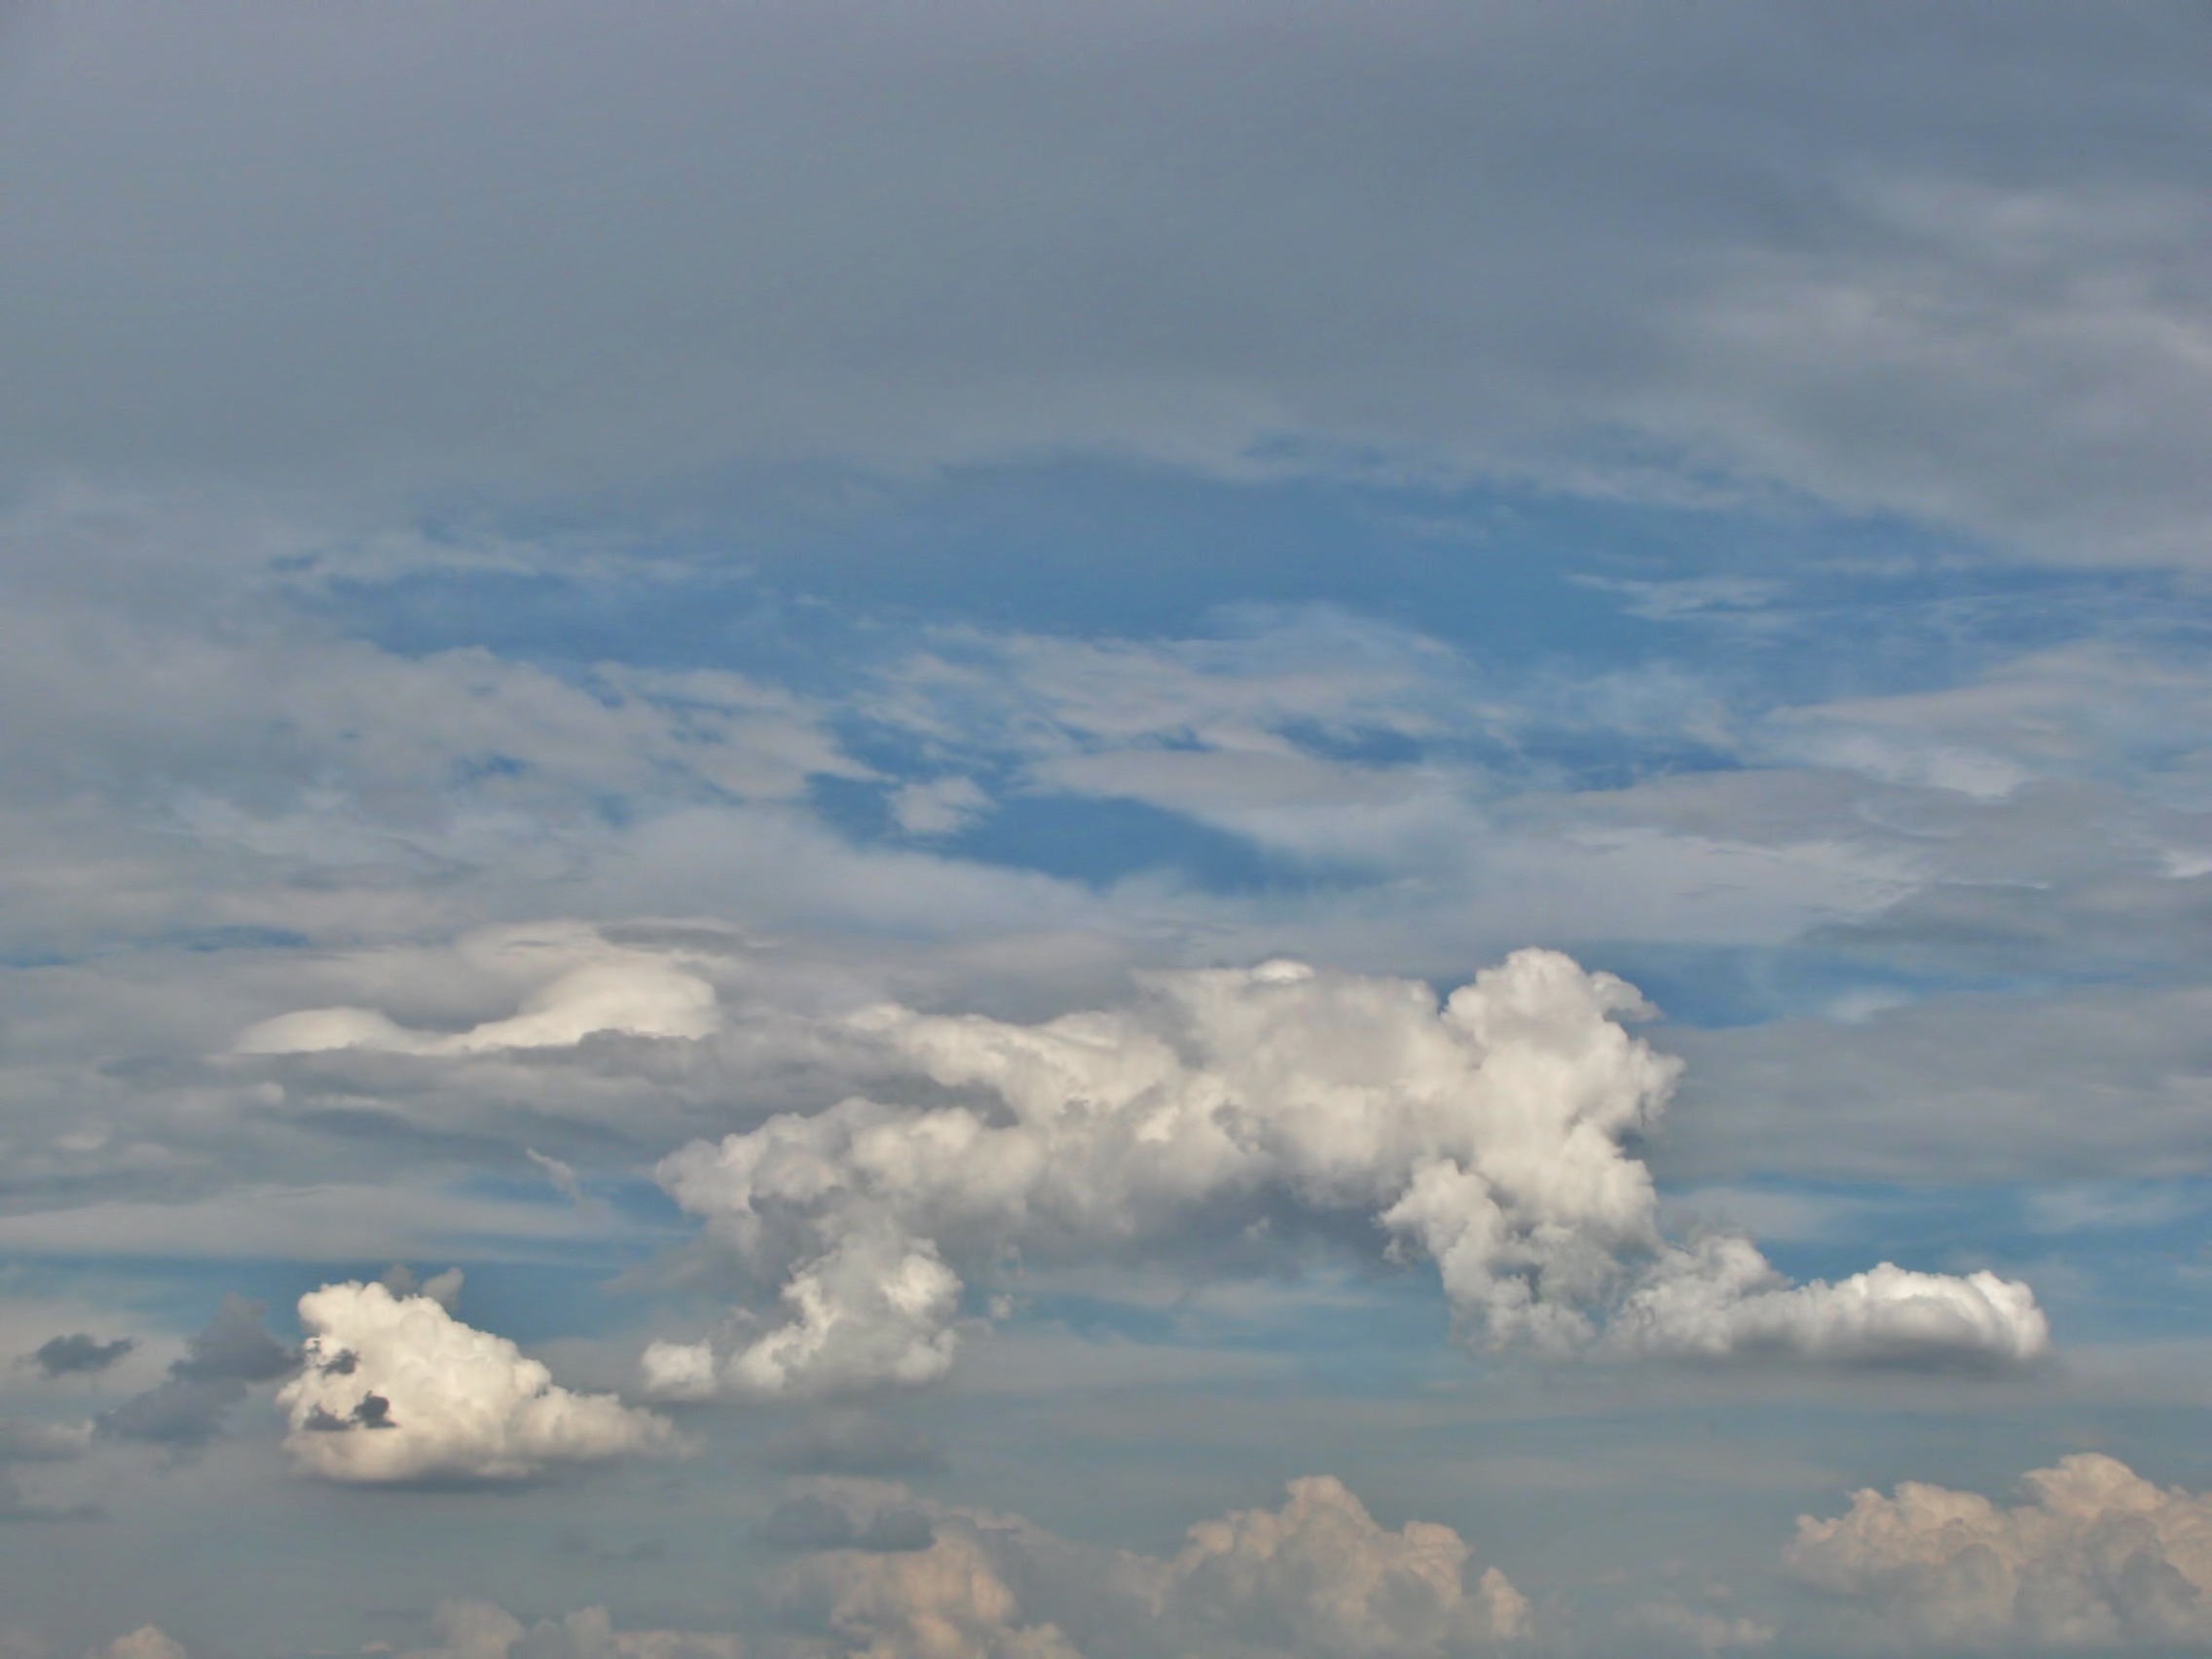
horizon, cloud, sky, white, prairie, atmosphere, daytime, weather, cumulus, gray, blue, plain, cloudscape, clouds, colors, cumulonimbus, meteorological phenomenon, atmosphere of earth